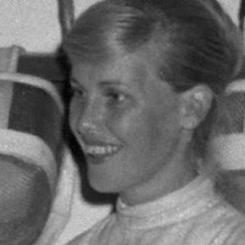
Age: 25